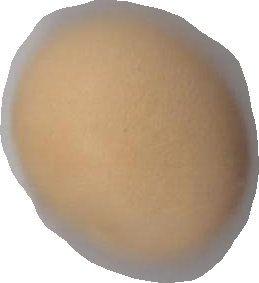
Variety: Grobogan